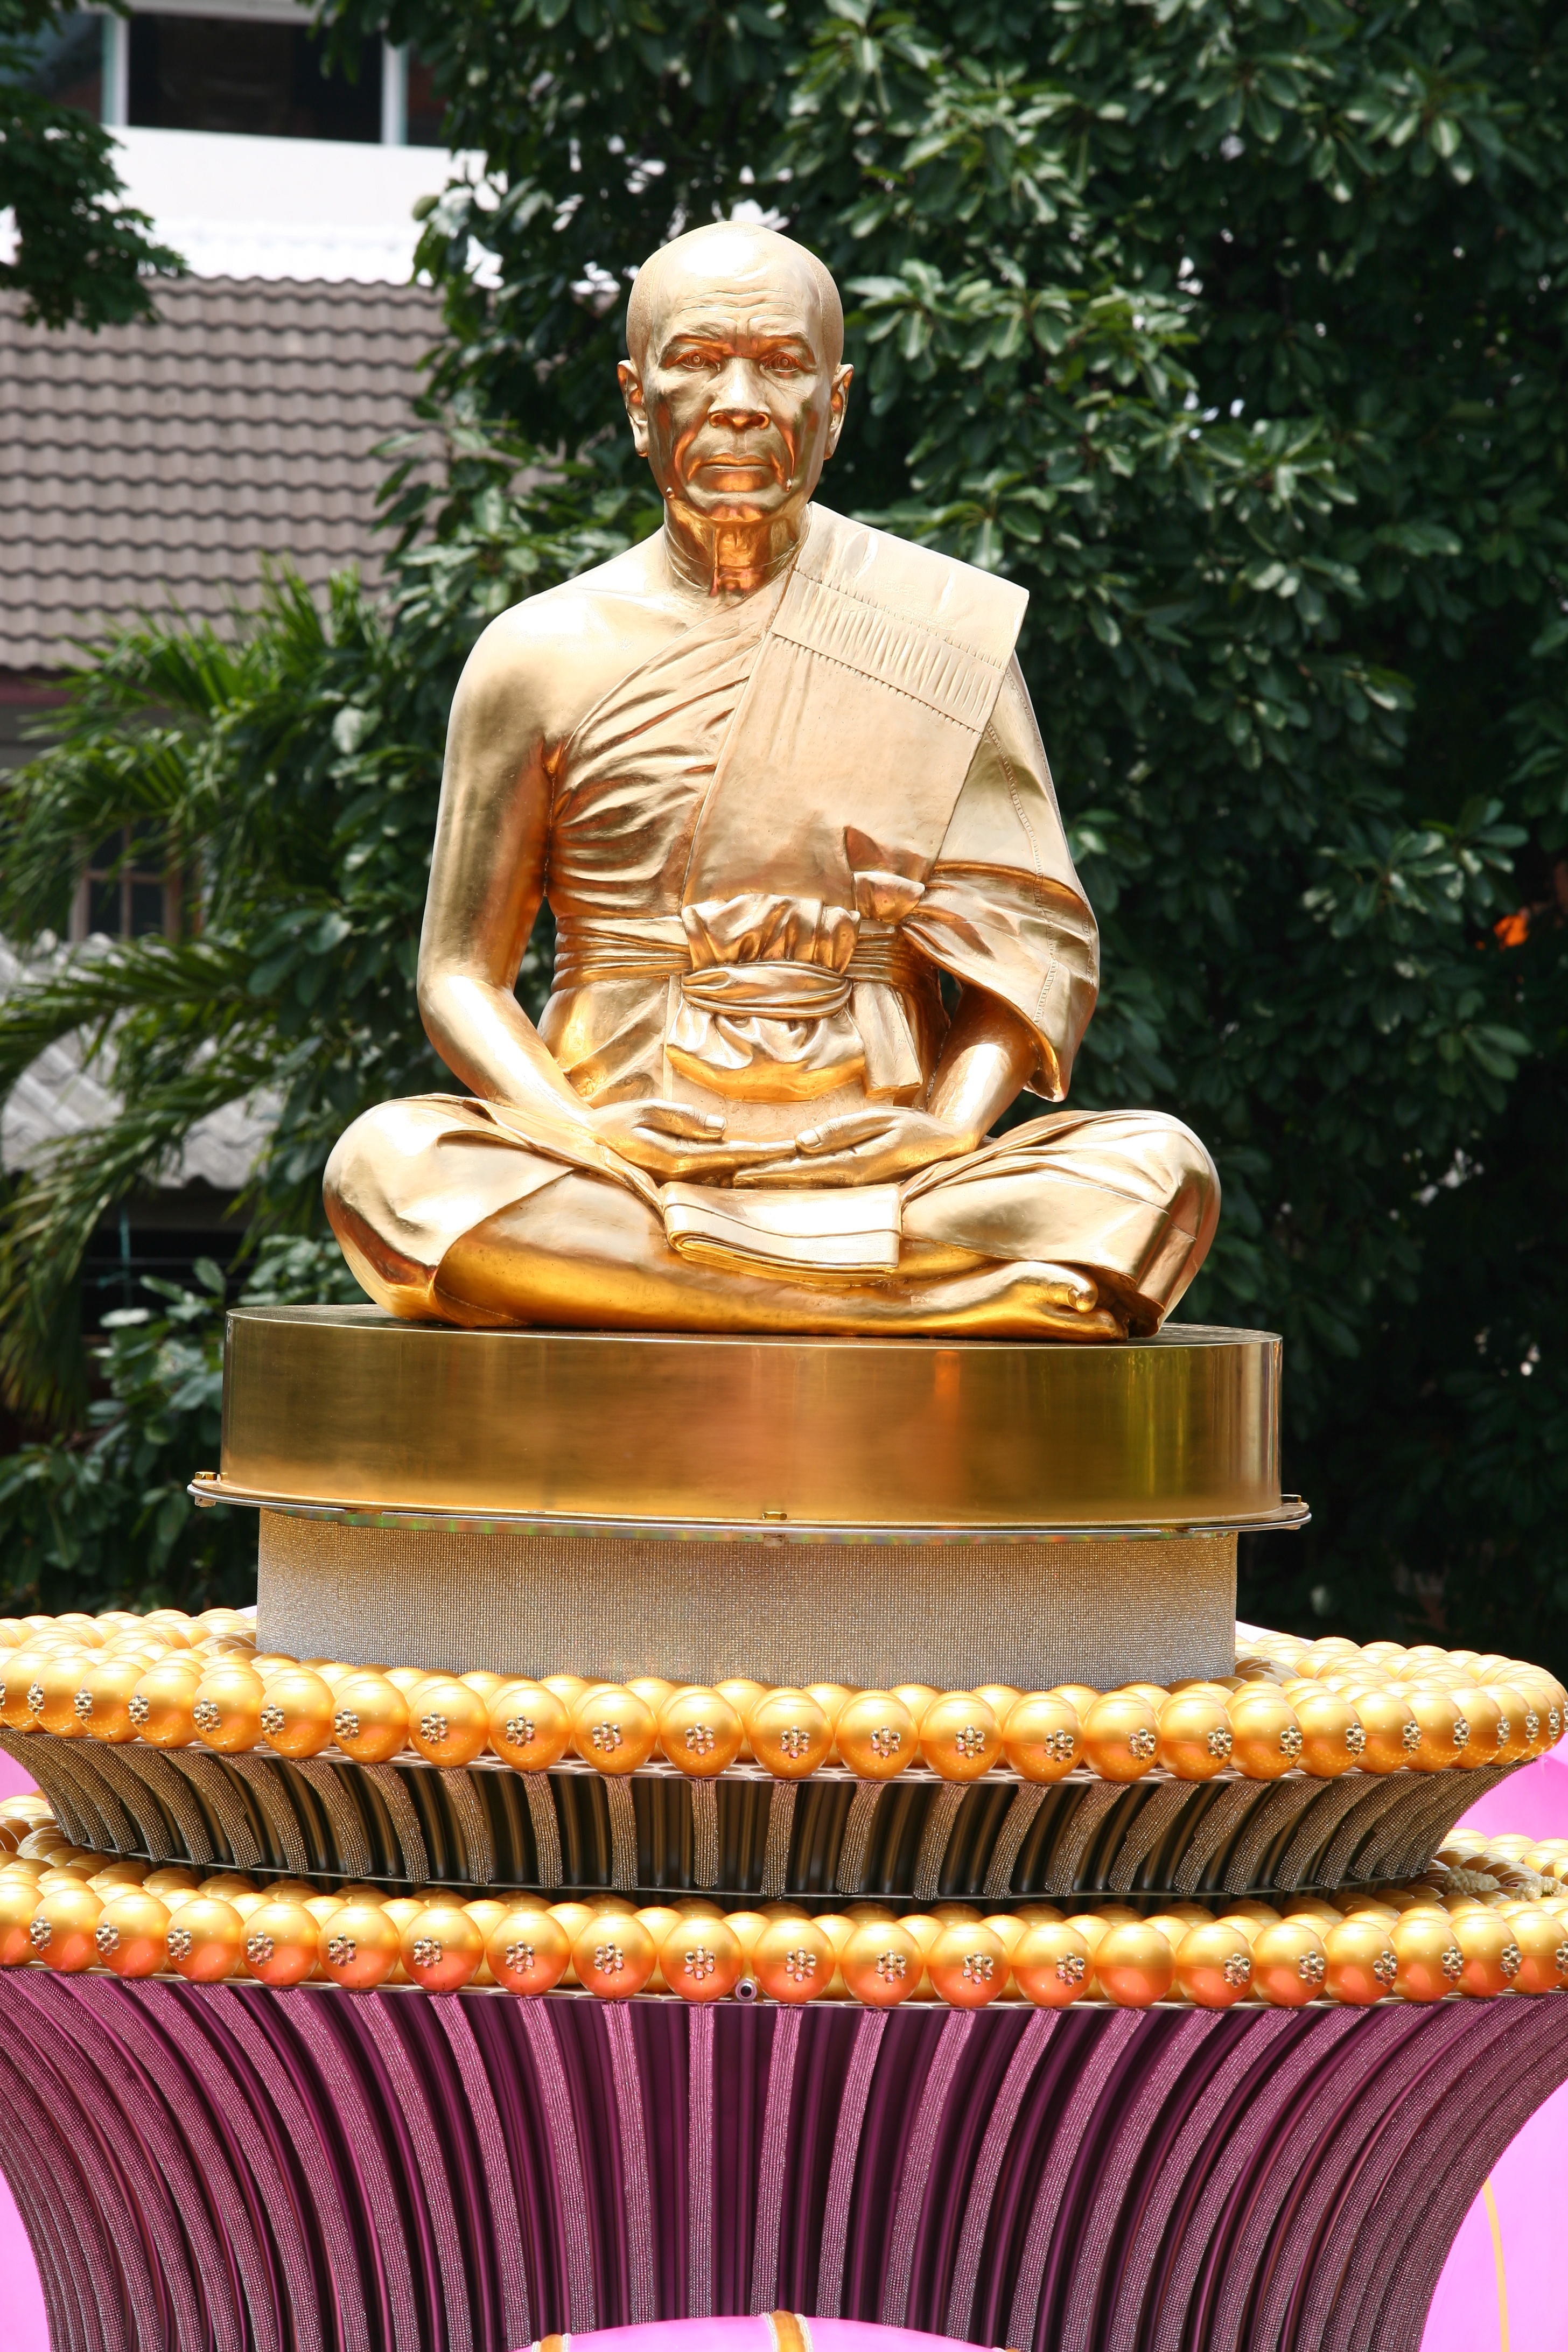
monument, asian, statue, monk, meditate, buddhism, asia, thailand, meditation, gold, temple, million, stupa, wat, budha, gautama buddha, dhammakaya pagoda, phra dhammakaya, more than, budhas, phramongkolthepmuni, meditate statue, pagada